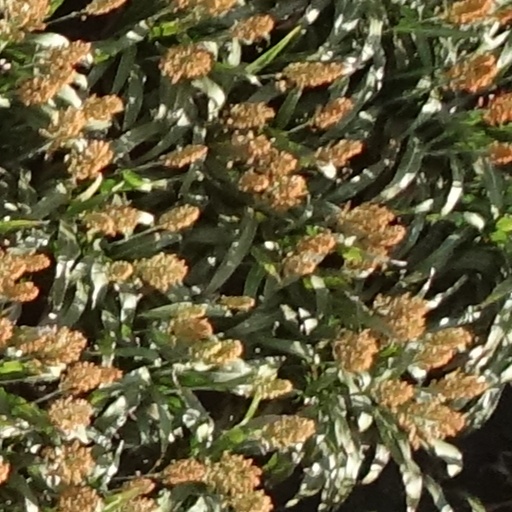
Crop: sorghum